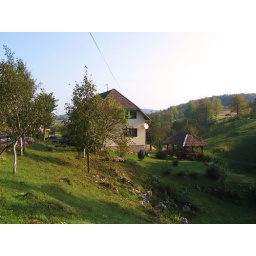
a country house on the street in plitvice where we rented a room.